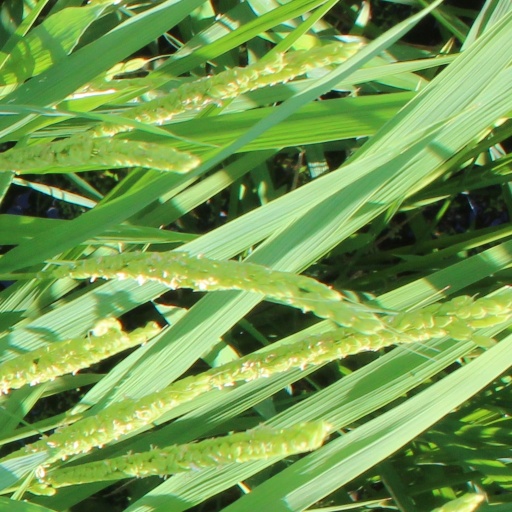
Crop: rice